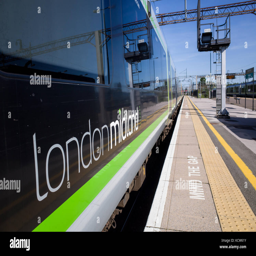
a train waits at the platform